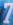
Number: 7